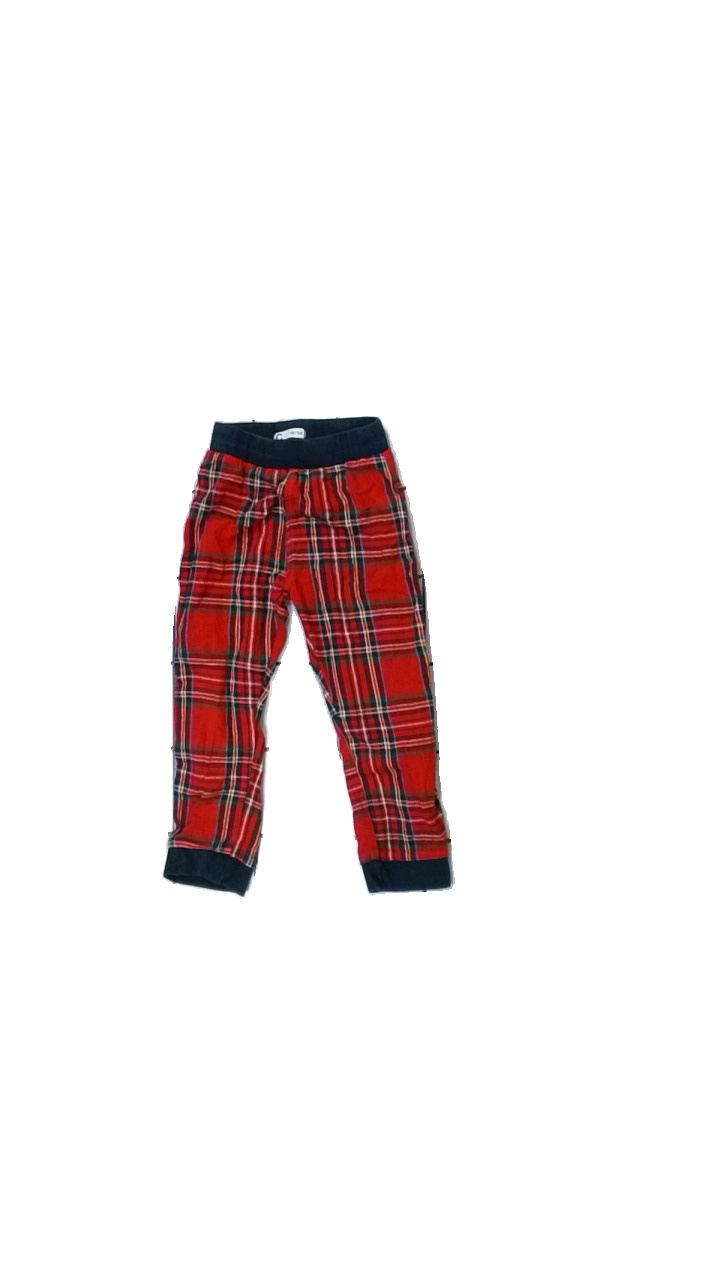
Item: Trousers (Children)
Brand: Cubus
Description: rutiga byxor, noppriga
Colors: Black, Red, Yellow, Multicolor
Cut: Regular
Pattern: Checkered print
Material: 100% cotton
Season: All
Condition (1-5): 3
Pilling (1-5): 3
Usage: Export
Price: <50